Ivica Olić

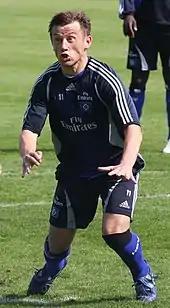
Olić with HSV in 2008

In January 2007, Olić moved to Hamburger SV, playing his first Bundesliga match with them against Energie Cottbus on 31 January. He was signed because Hamburg were in deep trouble, finishing in the relegation zone before the winter break. It worked out in the end, and Hamburg finished seventh, which even acquired them a UEFA Intertoto Cup place, which they eventually won. He scored two goals in the last match in the 2006–07 Bundesliga season against Alemannia Aachen in a 4–0 win. In October 2007, Olić scored a hat-trick in the Bundesliga match against VfB Stuttgart, which Hamburg won 4–1. He was the first player in the club's history to score three successive goals in one half.